Cliff's Variety Store

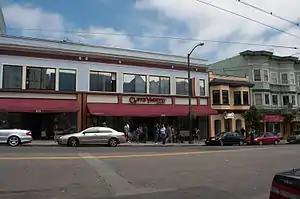
Cliff's is located at 479 Castro St (center). The awning on the left at 471 Castro St is Cliff's "Annex".

Cliff's Variety Store and Hardware is a hardware, home goods, variety, and fabric store located in the Castro neighborhood of San Francisco, California since 1936. It has been in business for over 75 years and predates the neighborhood, becoming the first widely recognized gay mecca starting in the 1960s. It is one of the oldest family-run stores in the city.